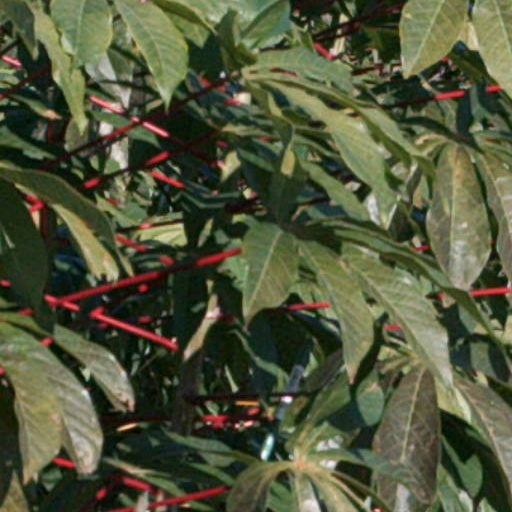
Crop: cassava